VMTB-151

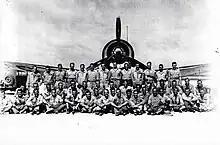
VMSB-151 at Engebi Island in June 1944

Upon return to Marine Corps Air Station Mojave, it was assigned to Marine Air Support Group 51 and was redesignated Marine Torpedo Bombing Squadron 151 (VMTB-151). on 30 June 1945. The squadron was deactivated at Marine Corps Air Station Santa Barbara, California on 20 March 1946.